Describe the emotion expressed in this image:  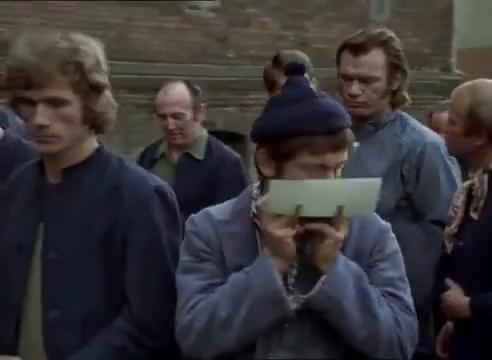
This person displays Suffering, valence and arousal with low intensity.